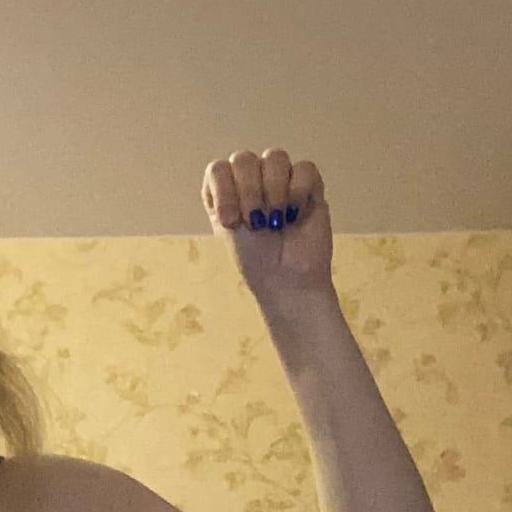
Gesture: fist